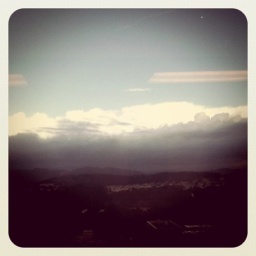
It was really strange seeing the bright blue sky above the grey rainclouds